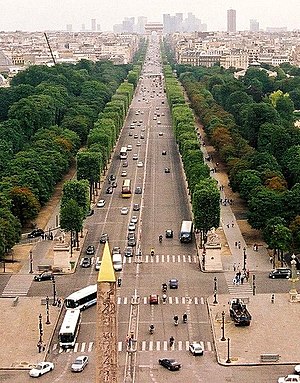
21. etape af Tour de France 2013
Avenue des Champs-Élysées i Paris.
Enogtyvende etape af Tour de France 2013 er en 118 km lang flad etape. Den bliver kørt søndag den 21. juli fra Versailles til Champs-Élysées i Paris. Dette er samtidig sidste etape i årets udgave af Tour de France.